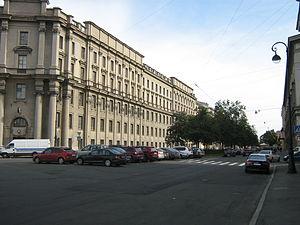
Saint-Pétersbourg. .